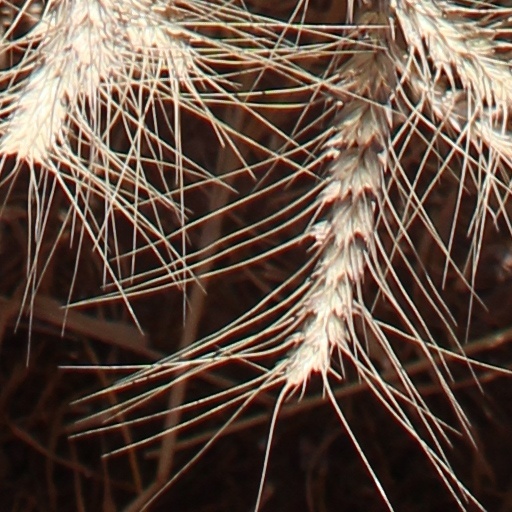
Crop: wheat